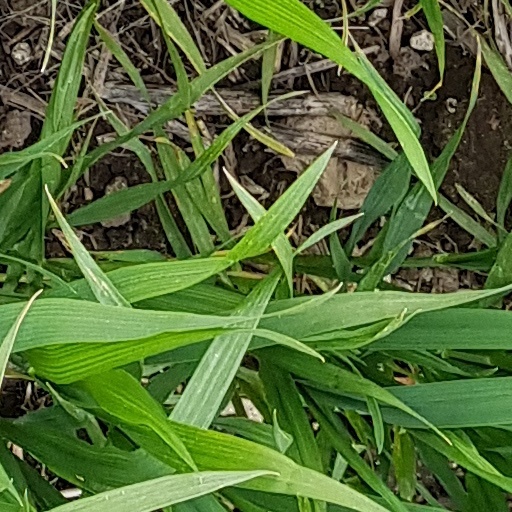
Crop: wheat